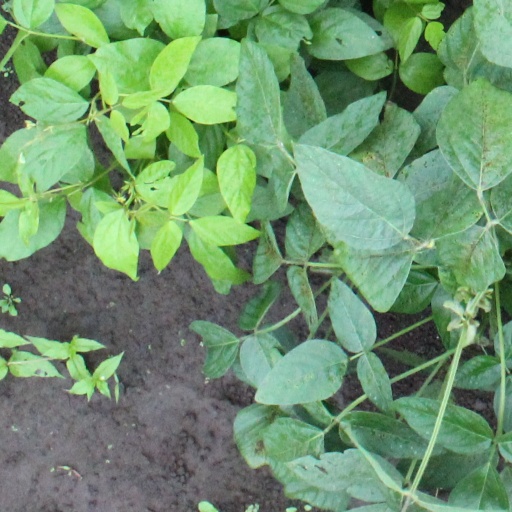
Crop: soybean